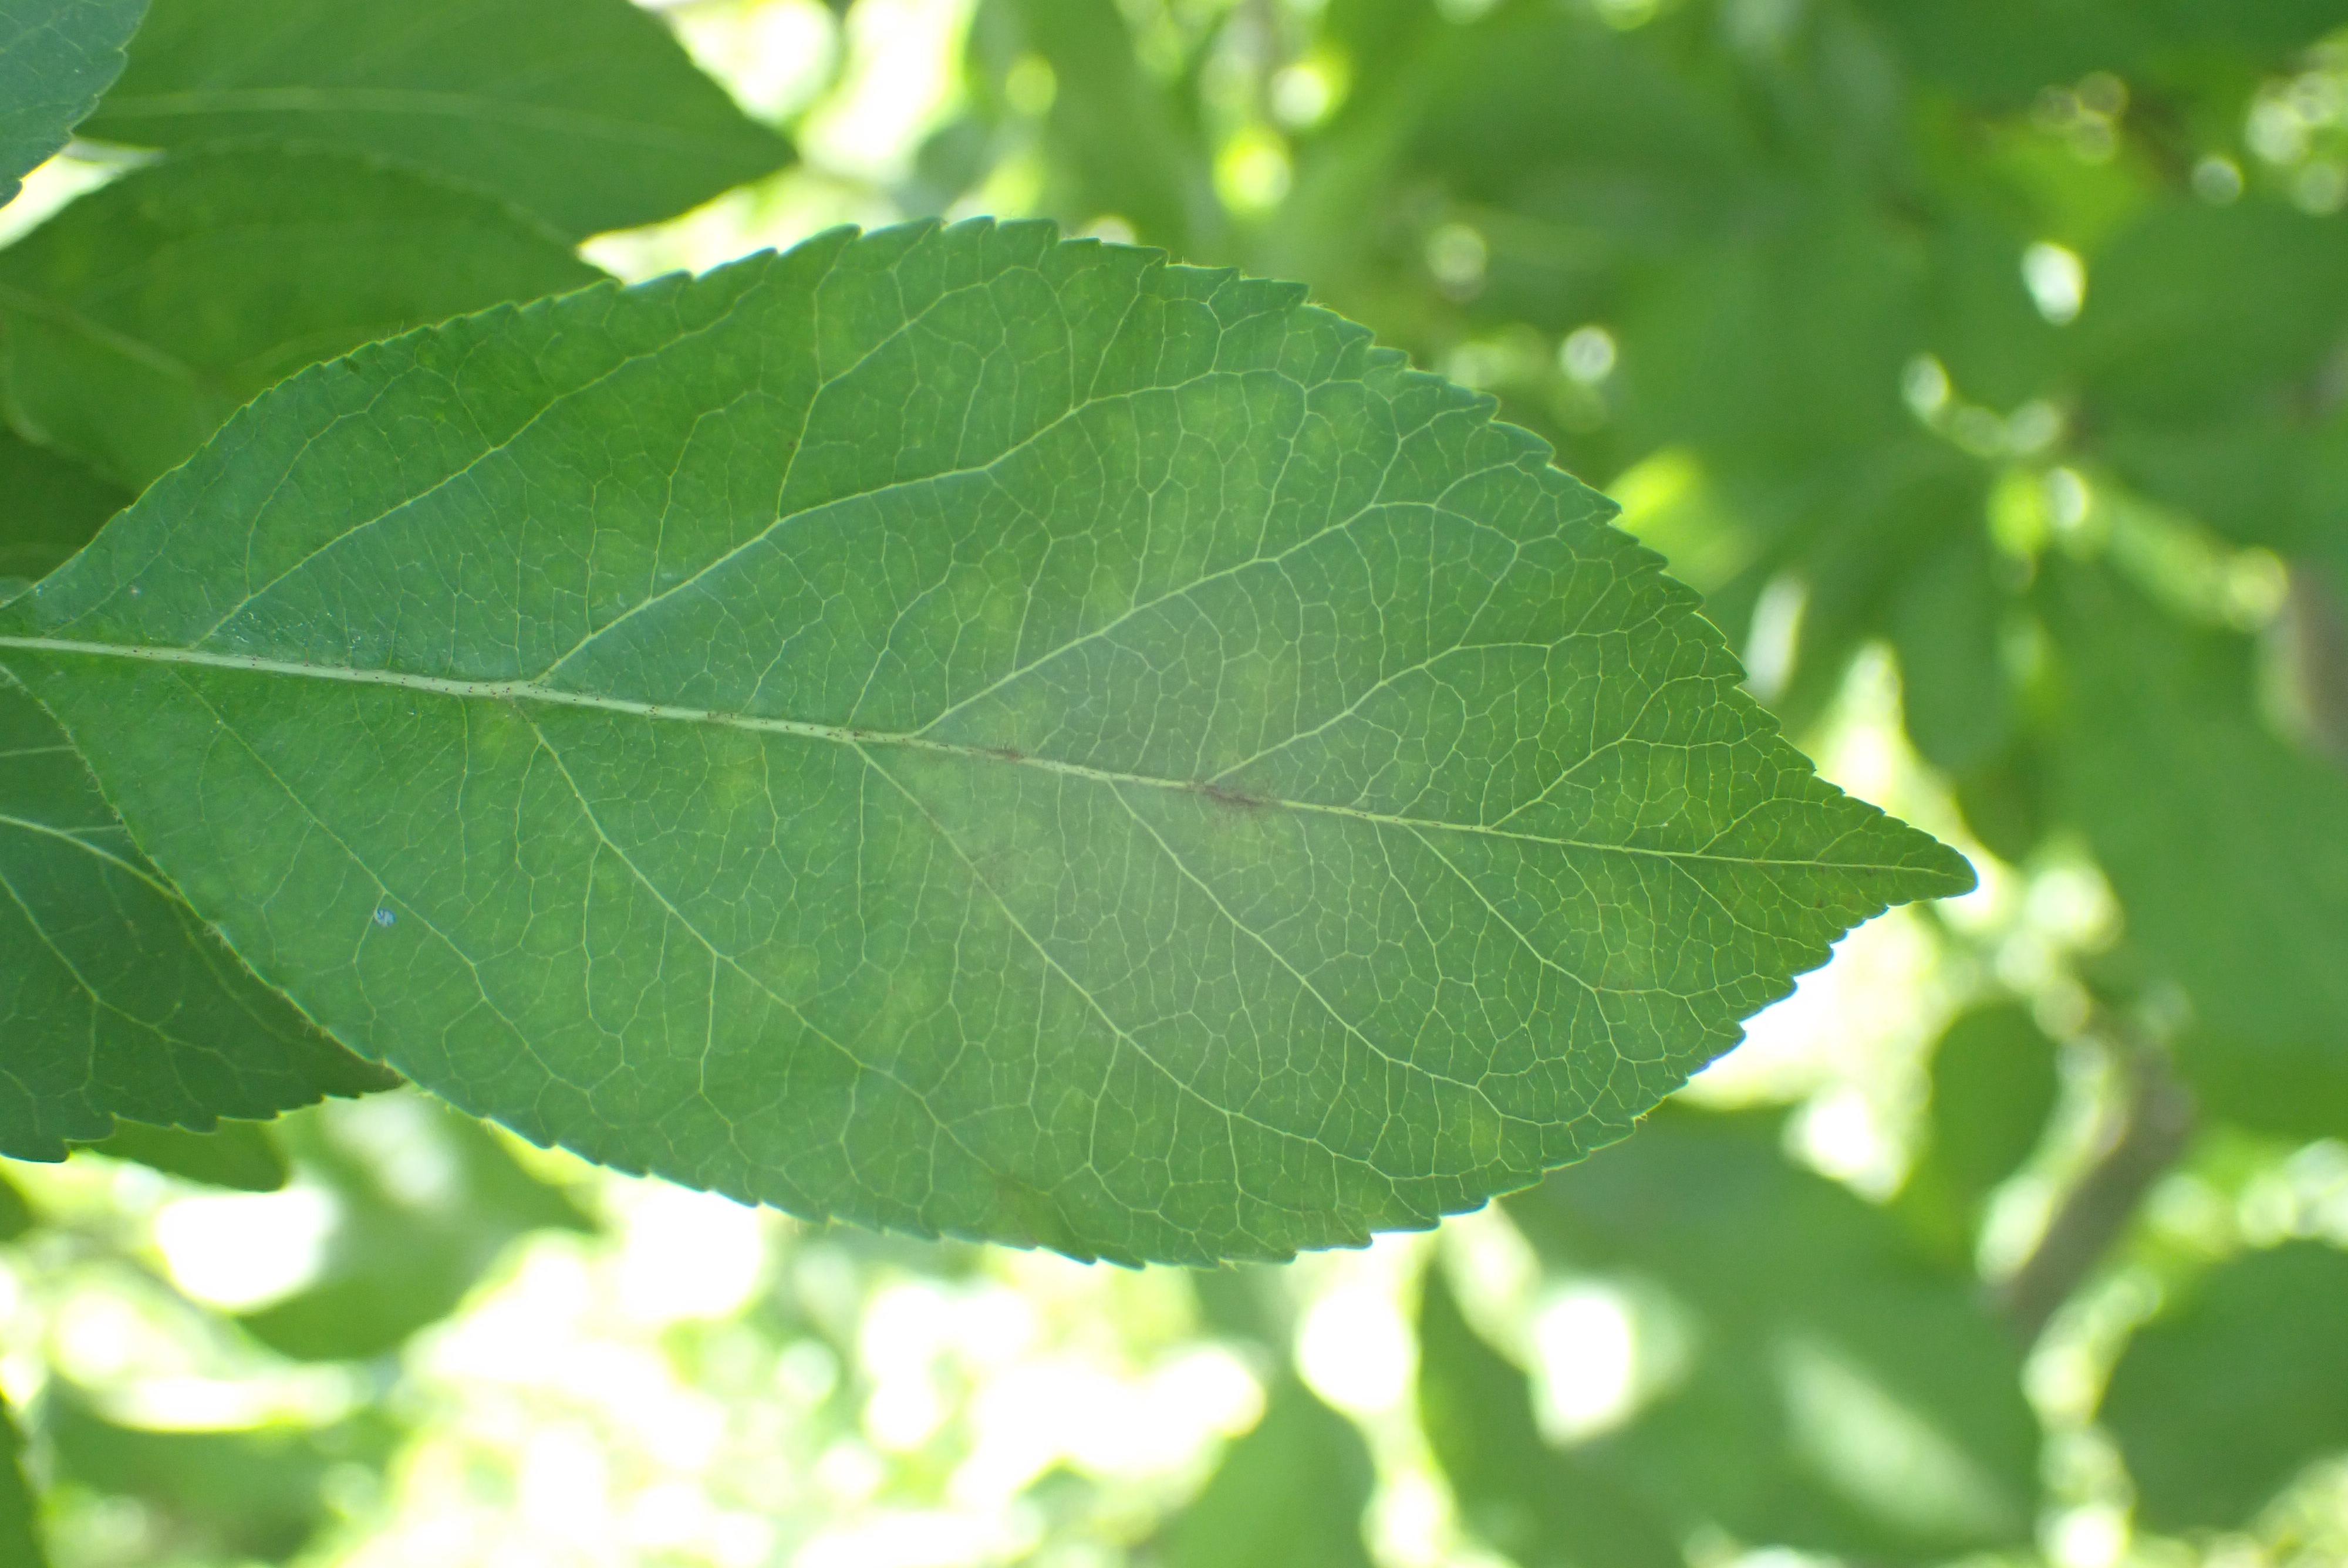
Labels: scab